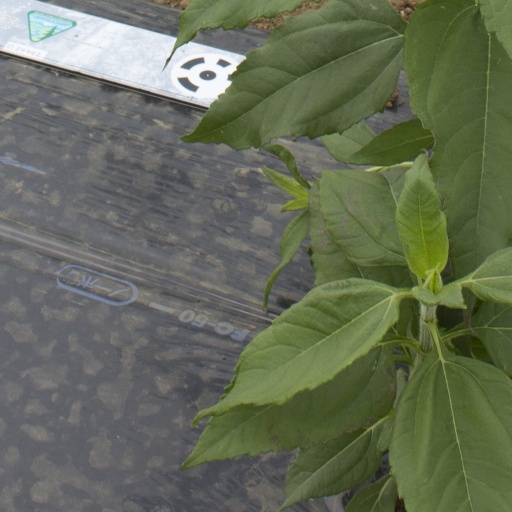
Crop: Jerusalem artichoke